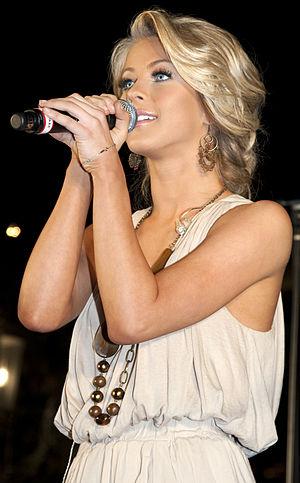
Julianne Alexandra Hough est une auteur-compositrice-interprète, danseuse et actrice américaine née le 20 juillet 1988 à Orem, dans l'Utah.